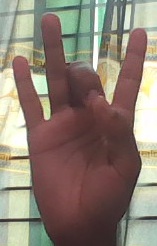
ASL sign: 8